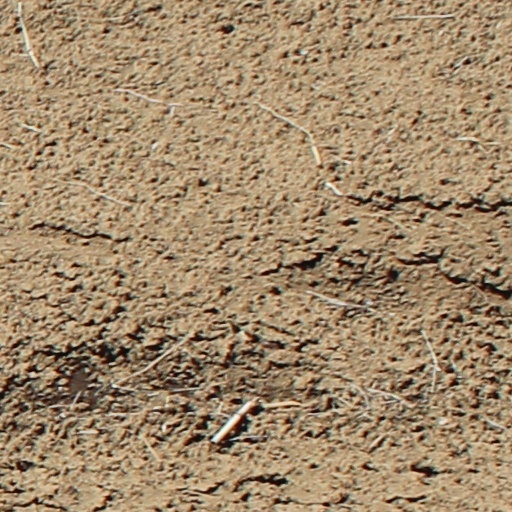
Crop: wheat